General Joseph Colton

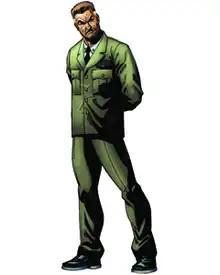
General Colton from "G.I. Joe: America's Elite"

Joseph Colton, the original G.I. Joe, is a fictional character from "", a line of military-themed toys created by Hasbro. He also appeared as a character later in the , but did not appear in any of the animated series. He is portrayed by Bruce Willis in the film "".